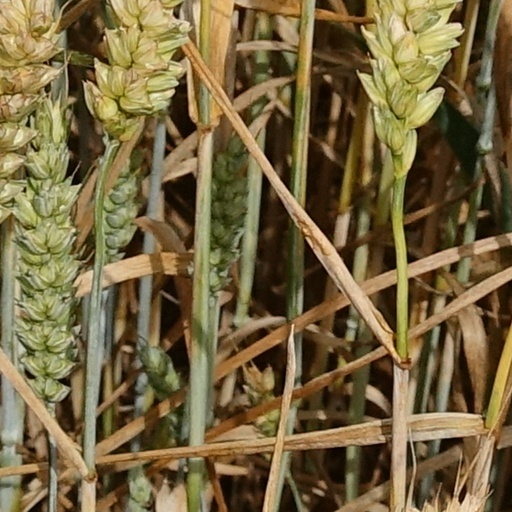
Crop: wheat